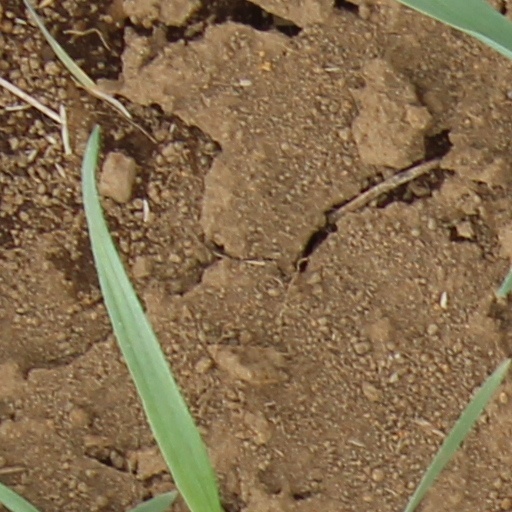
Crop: wheat